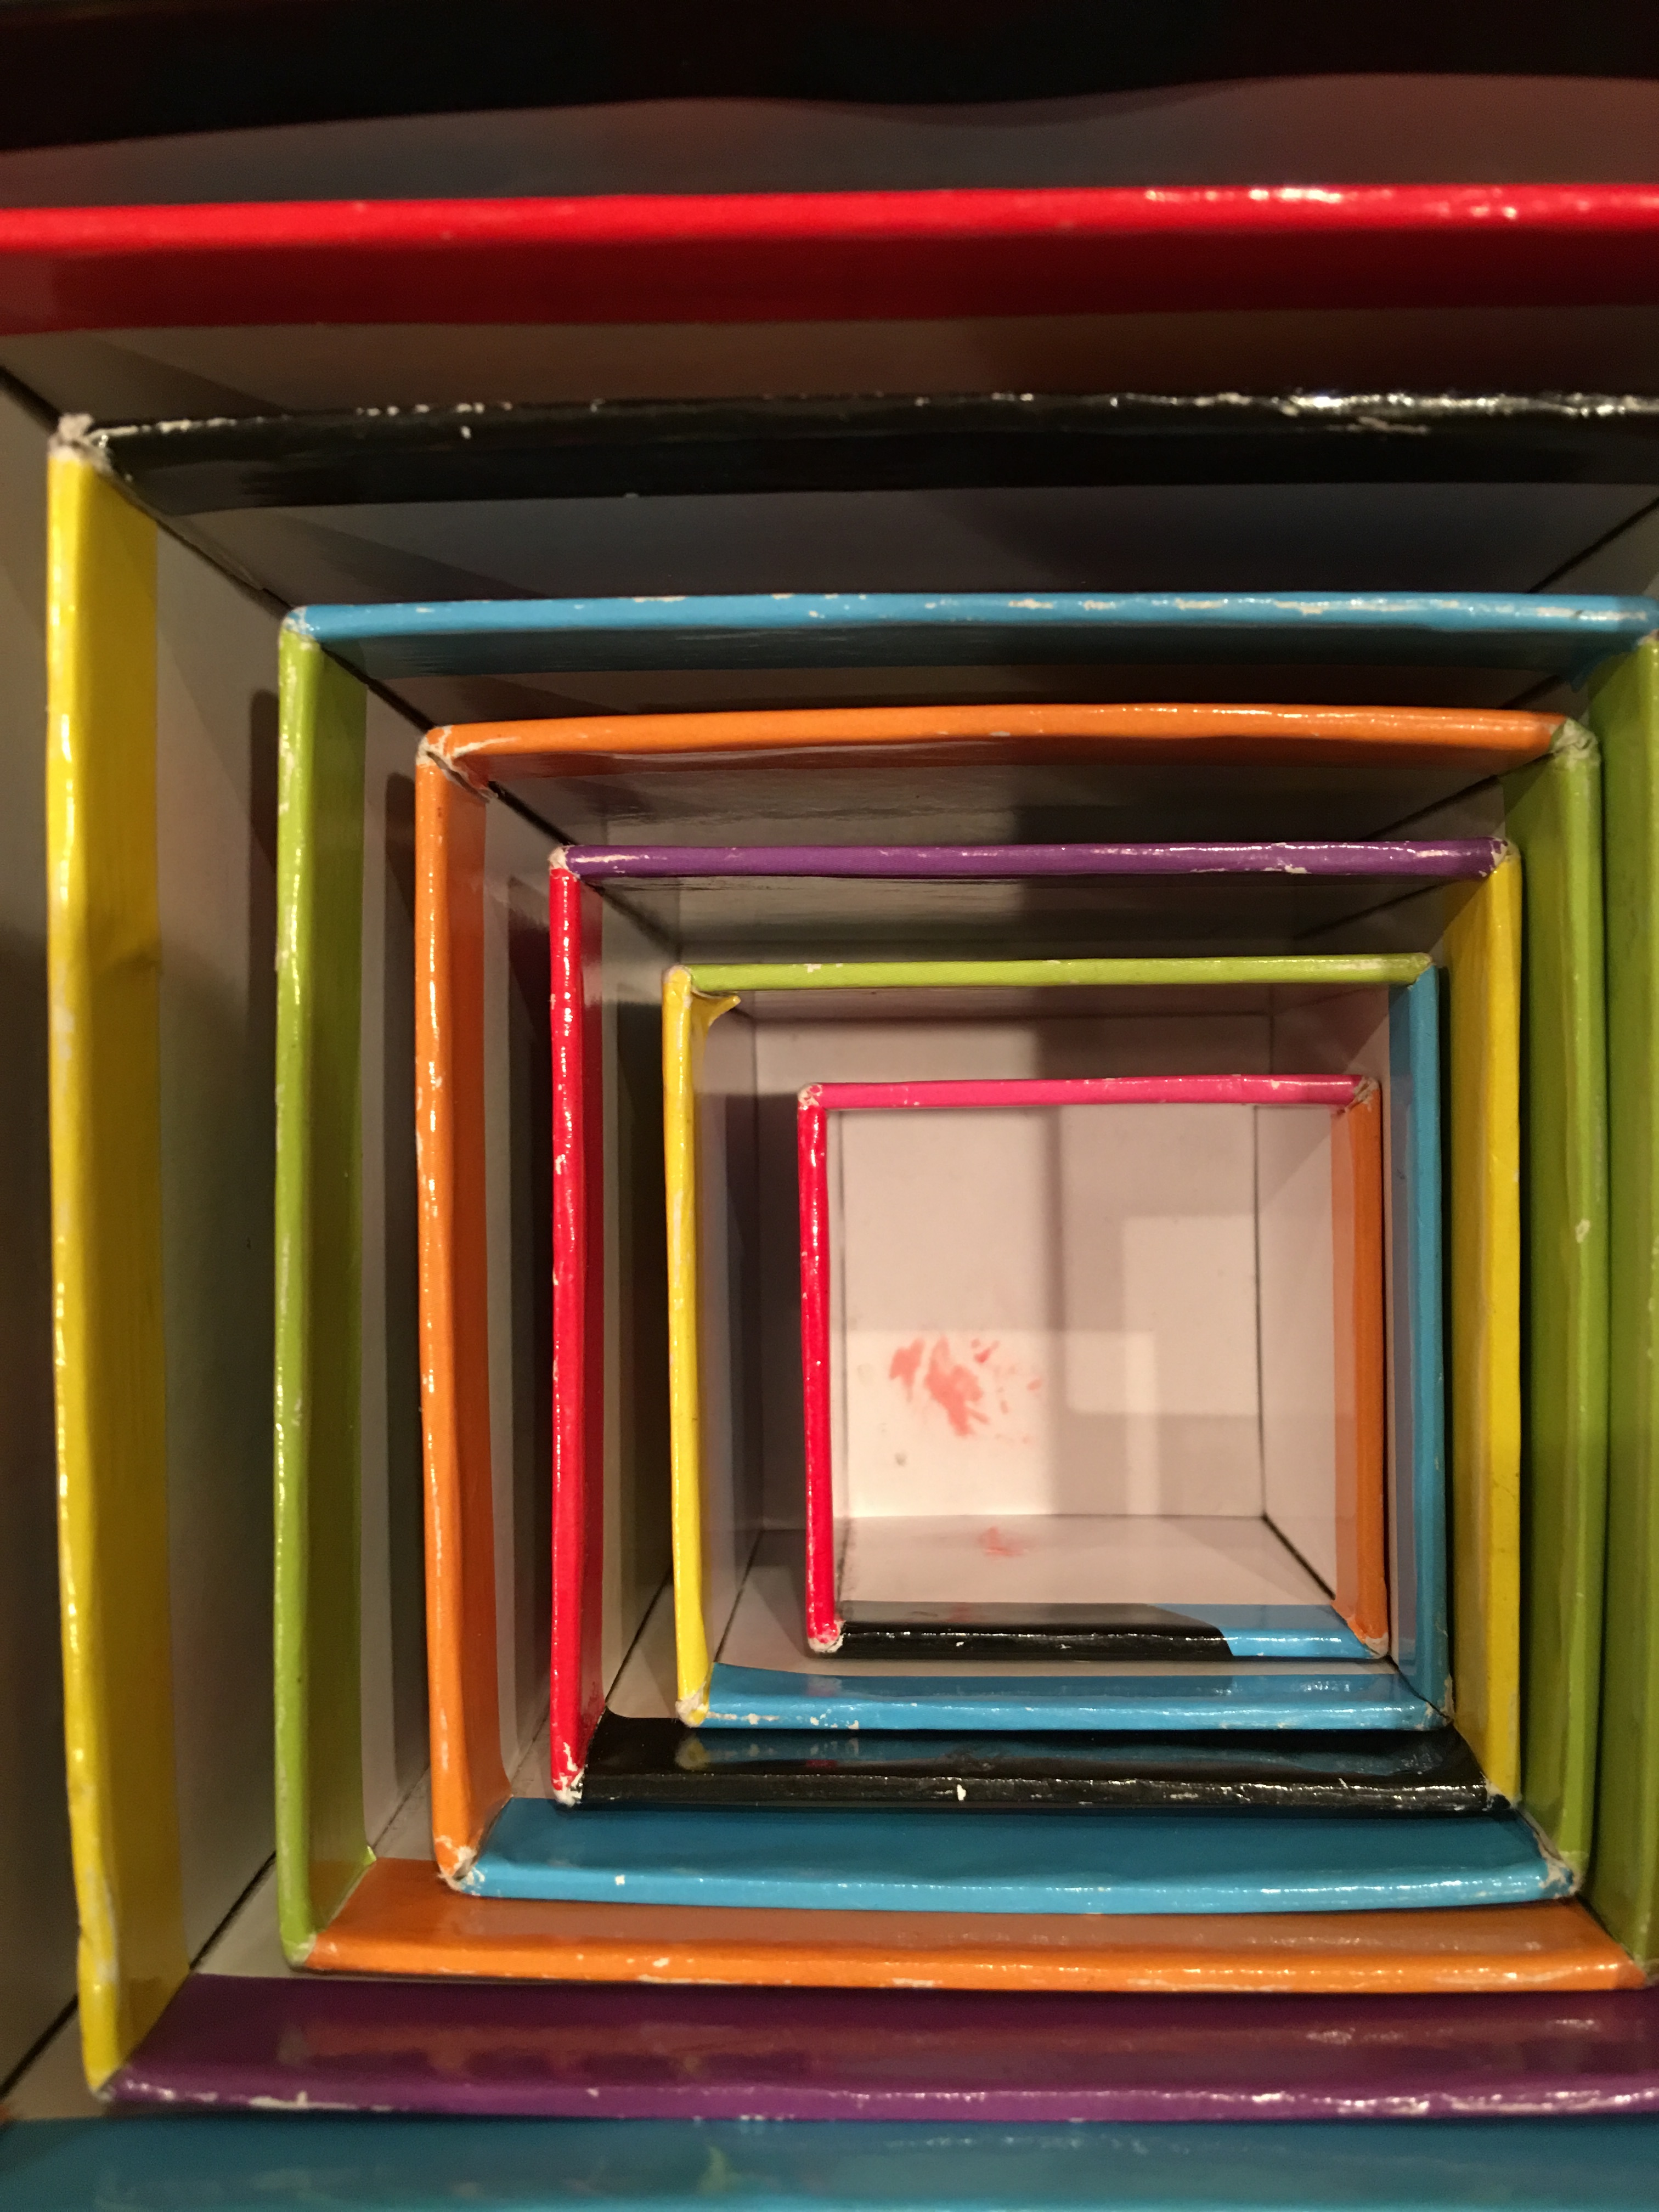
color, picture frame